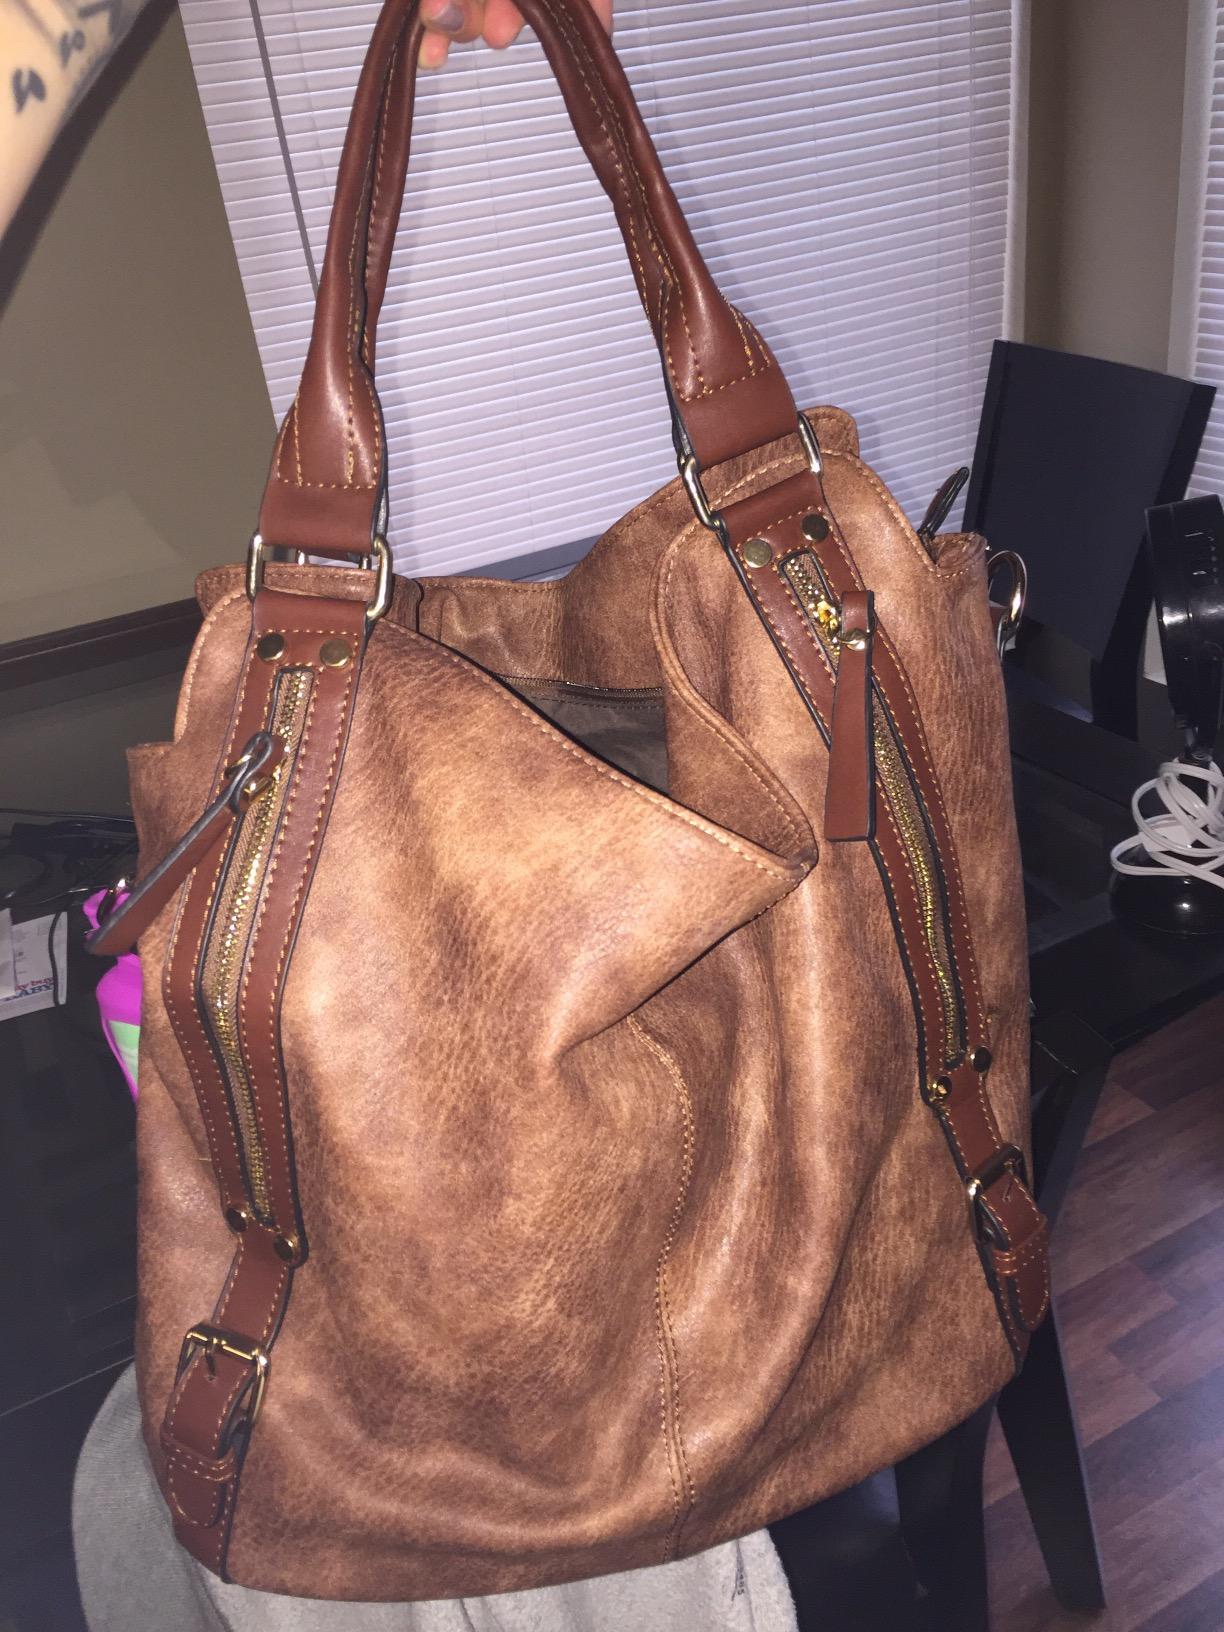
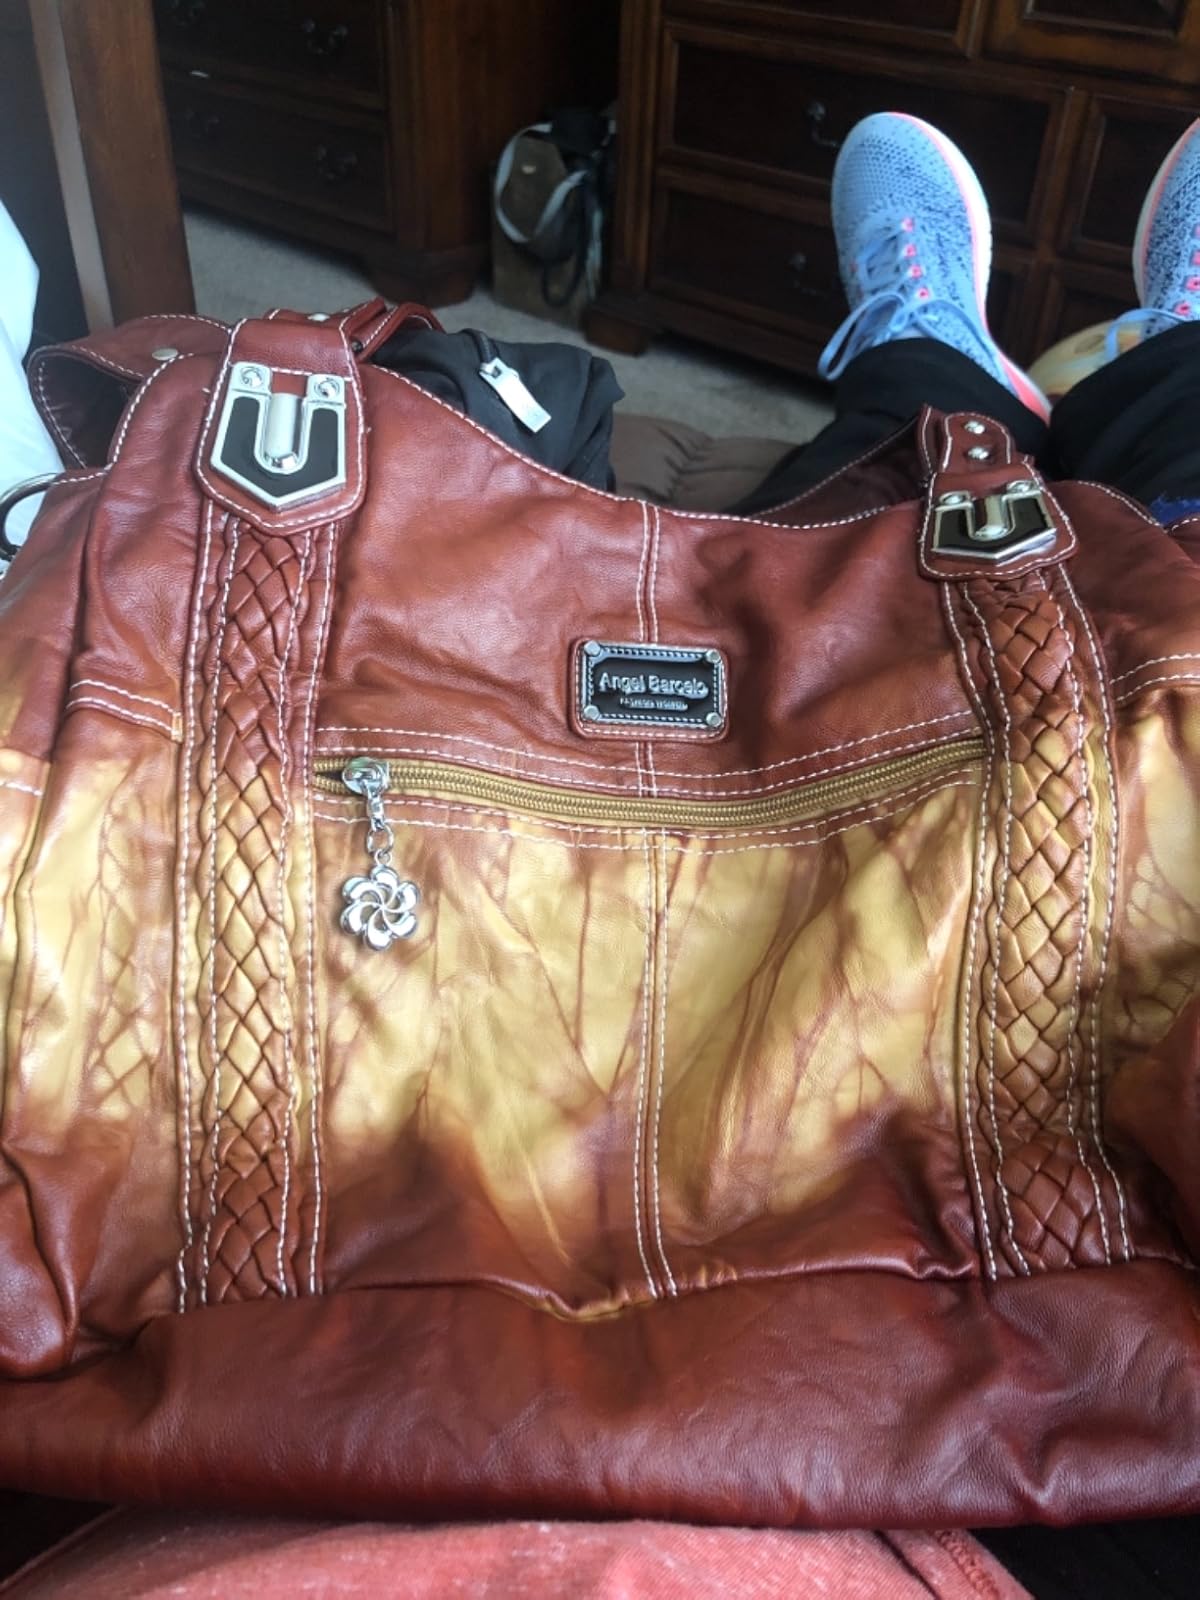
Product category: accessories_handbag
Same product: no